Malosco

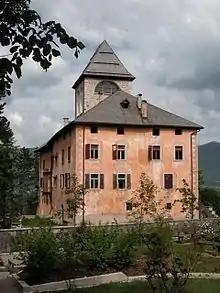
Malosco Castle

Malosco Castle (originally dated to the 12th century) was rebuilt in 1593 by Count Gerolamo Guarienti. The line of the Lords of Castle Malosco ended after the death of Guarienti. It was used as a district court and offices at one point. It was also the residence of the Vicedomini Judge of Val di Non, commander of the Imperial Austrian royal court.